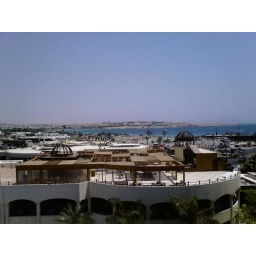
5th floor balcony in Naama Bay Hotel